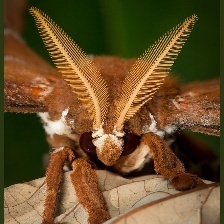
Species: HERCULES MOTH